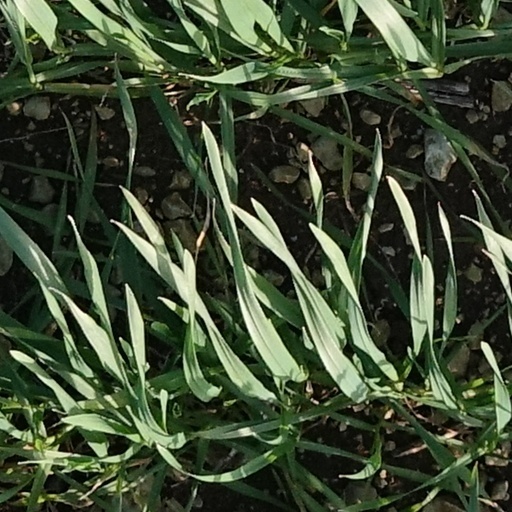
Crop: wheat